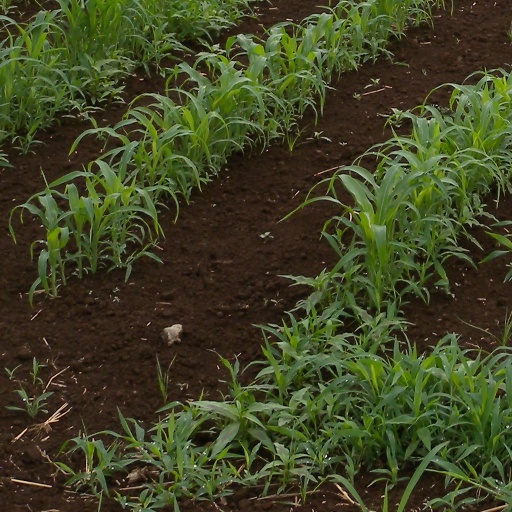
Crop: sorghum